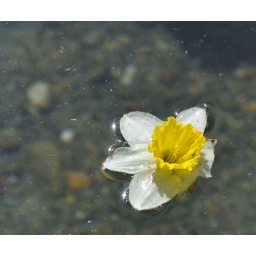
Lone flower floating in the lake